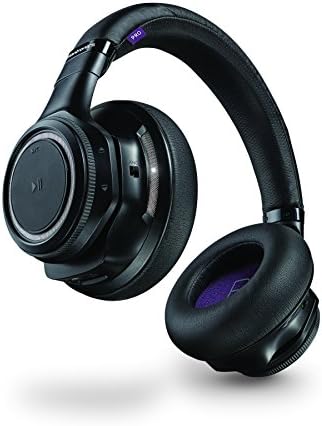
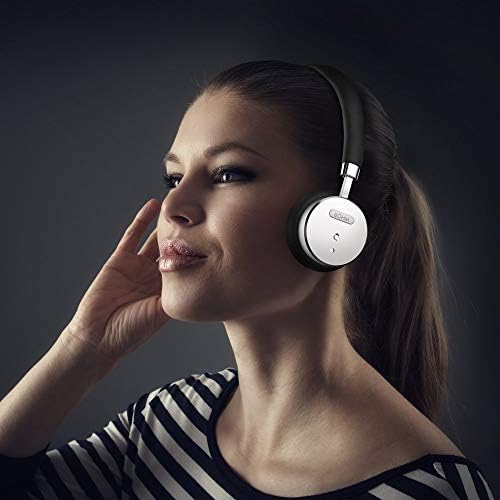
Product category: headphones
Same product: no